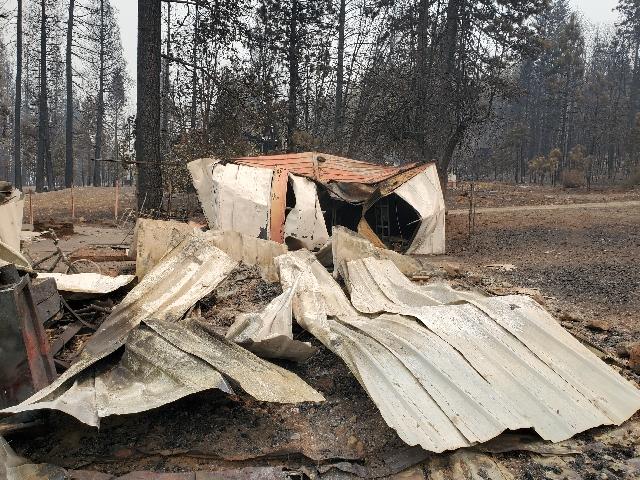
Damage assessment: destroyed